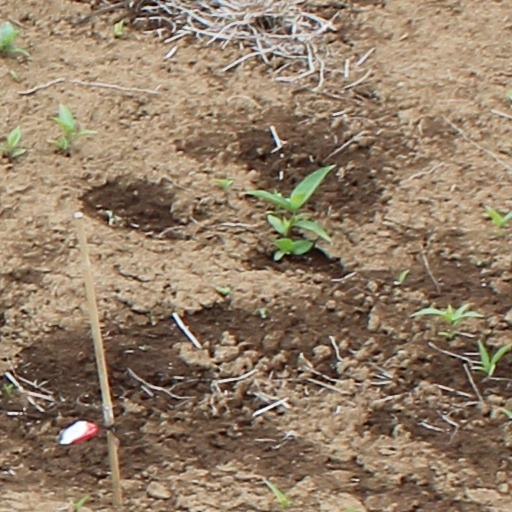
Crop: wheat